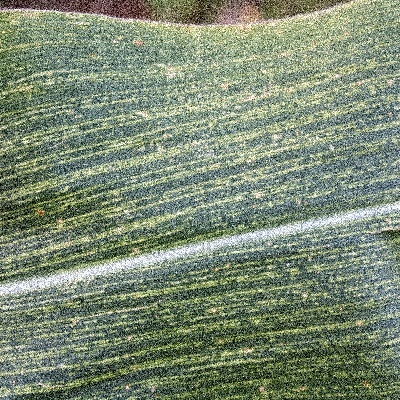
Label: Corn_(Maize)___Maize_Streak_Virus